USS Intrepid (CV-11)

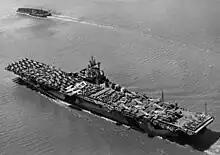
"Intrepid" off Hunter's Point in June 1944, her deck loaded with aircraft to be transported to the Pacific Theater

"Intrepid" joined the Fast Carrier Task Force, then Task Force 58 (TF 58), for the next operation in the island-hopping campaign across the Central Pacific: the Gilbert and Marshall Islands campaign. On 16 January 1944, "Intrepid", her sister ship , and the light carrier left Pearl Harbor to conduct a raid on islands in the Kwajalein Atoll from 29 January to 2 February. The three carriers' air group destroyed all 83 Japanese aircraft stationed on Roi-Namur in the first two days of the strikes, before Marines went ashore on neighboring islands on 31 January in the Battle of Kwajalein. That morning, aircraft from "Intrepid" attacked Japanese beach defenses on Ennuebing Island until ten minutes before the first Marines landed. The Marines quickly took the island and used it as a fire base to support the follow-on attack on Roi.